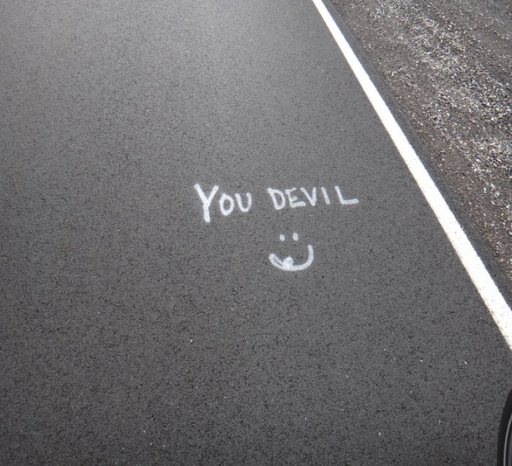
filming location to marking on the road at the end